Hans Geiger

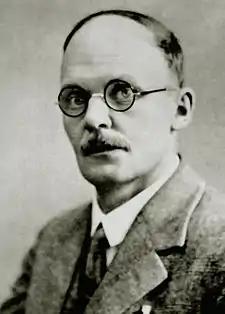
Geiger in 1928

Johannes Wilhelm Geiger (30 September 1882 – 24 September 1945) was a German nuclear physicist. He is known as the inventor of the Geiger counter, a device used to detect ionizing radiation, and for carrying out the Rutherford scattering experiments, which led to the discovery of the atomic nucleus. He also performed the Bothe–Geiger coincidence experiment, which confirmed the conservation of energy in light-particle interactions.